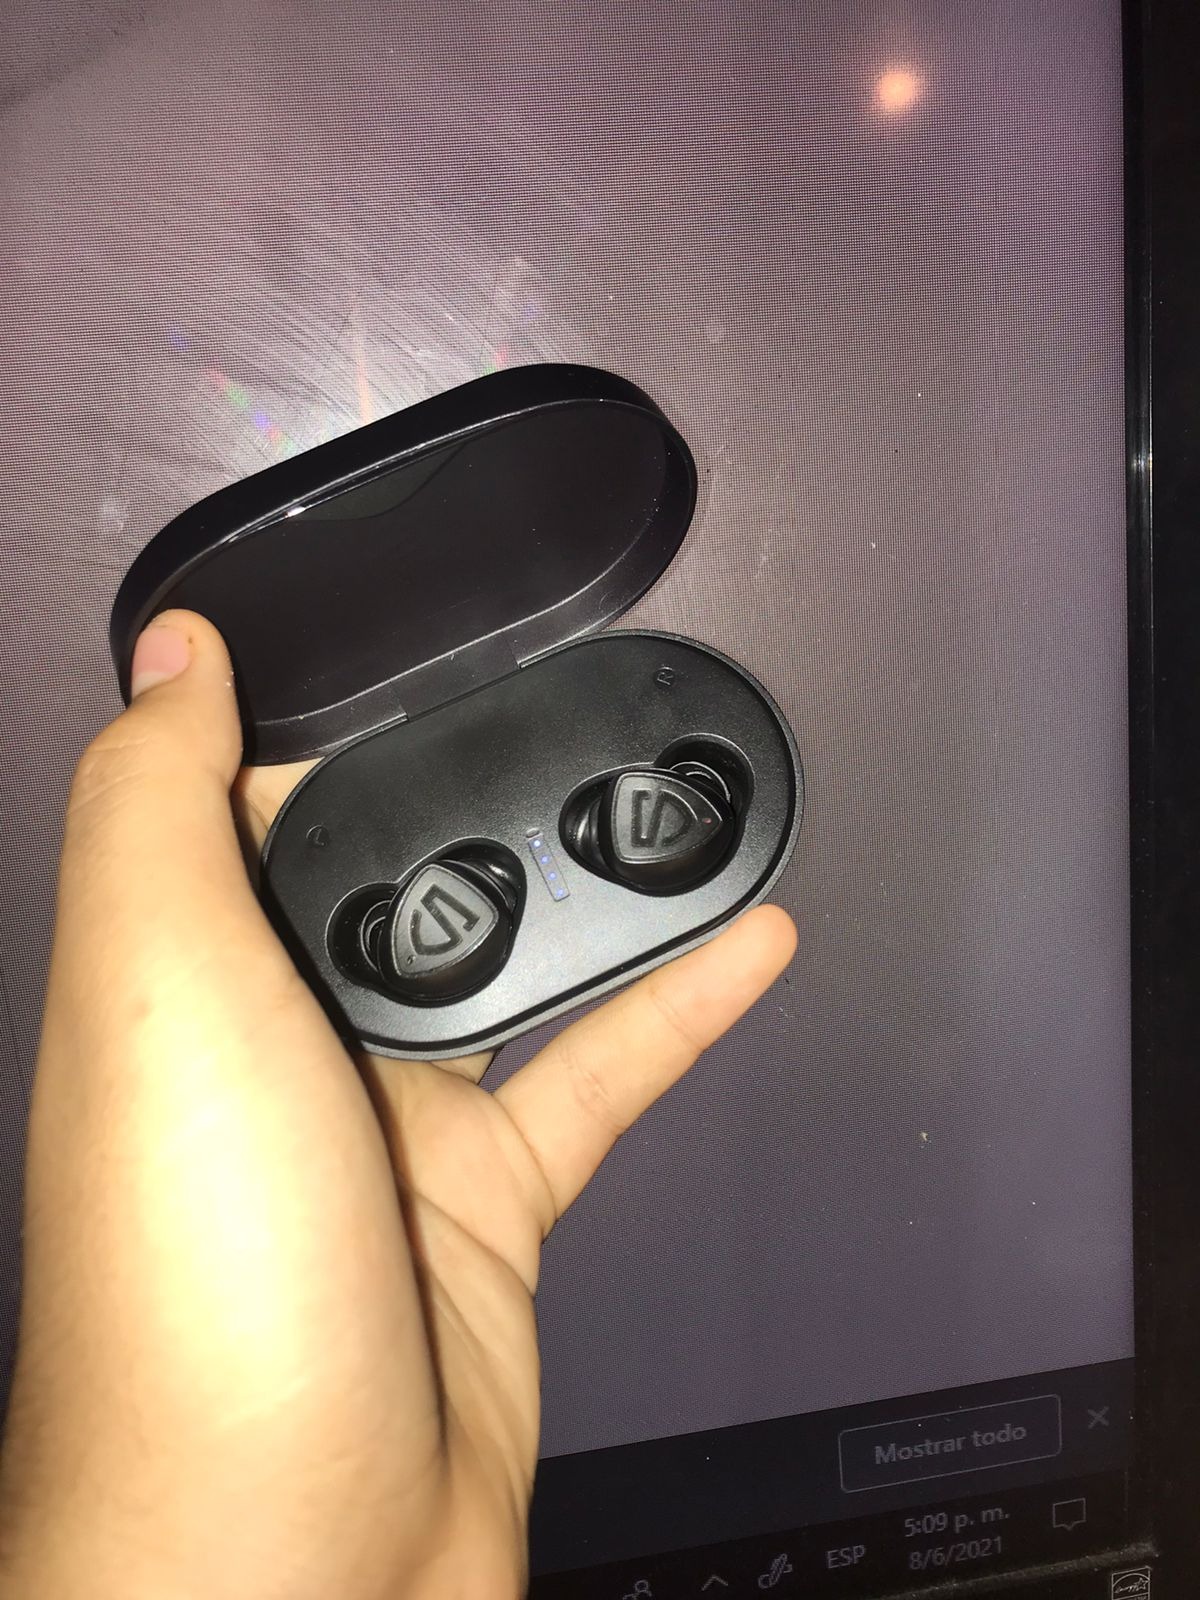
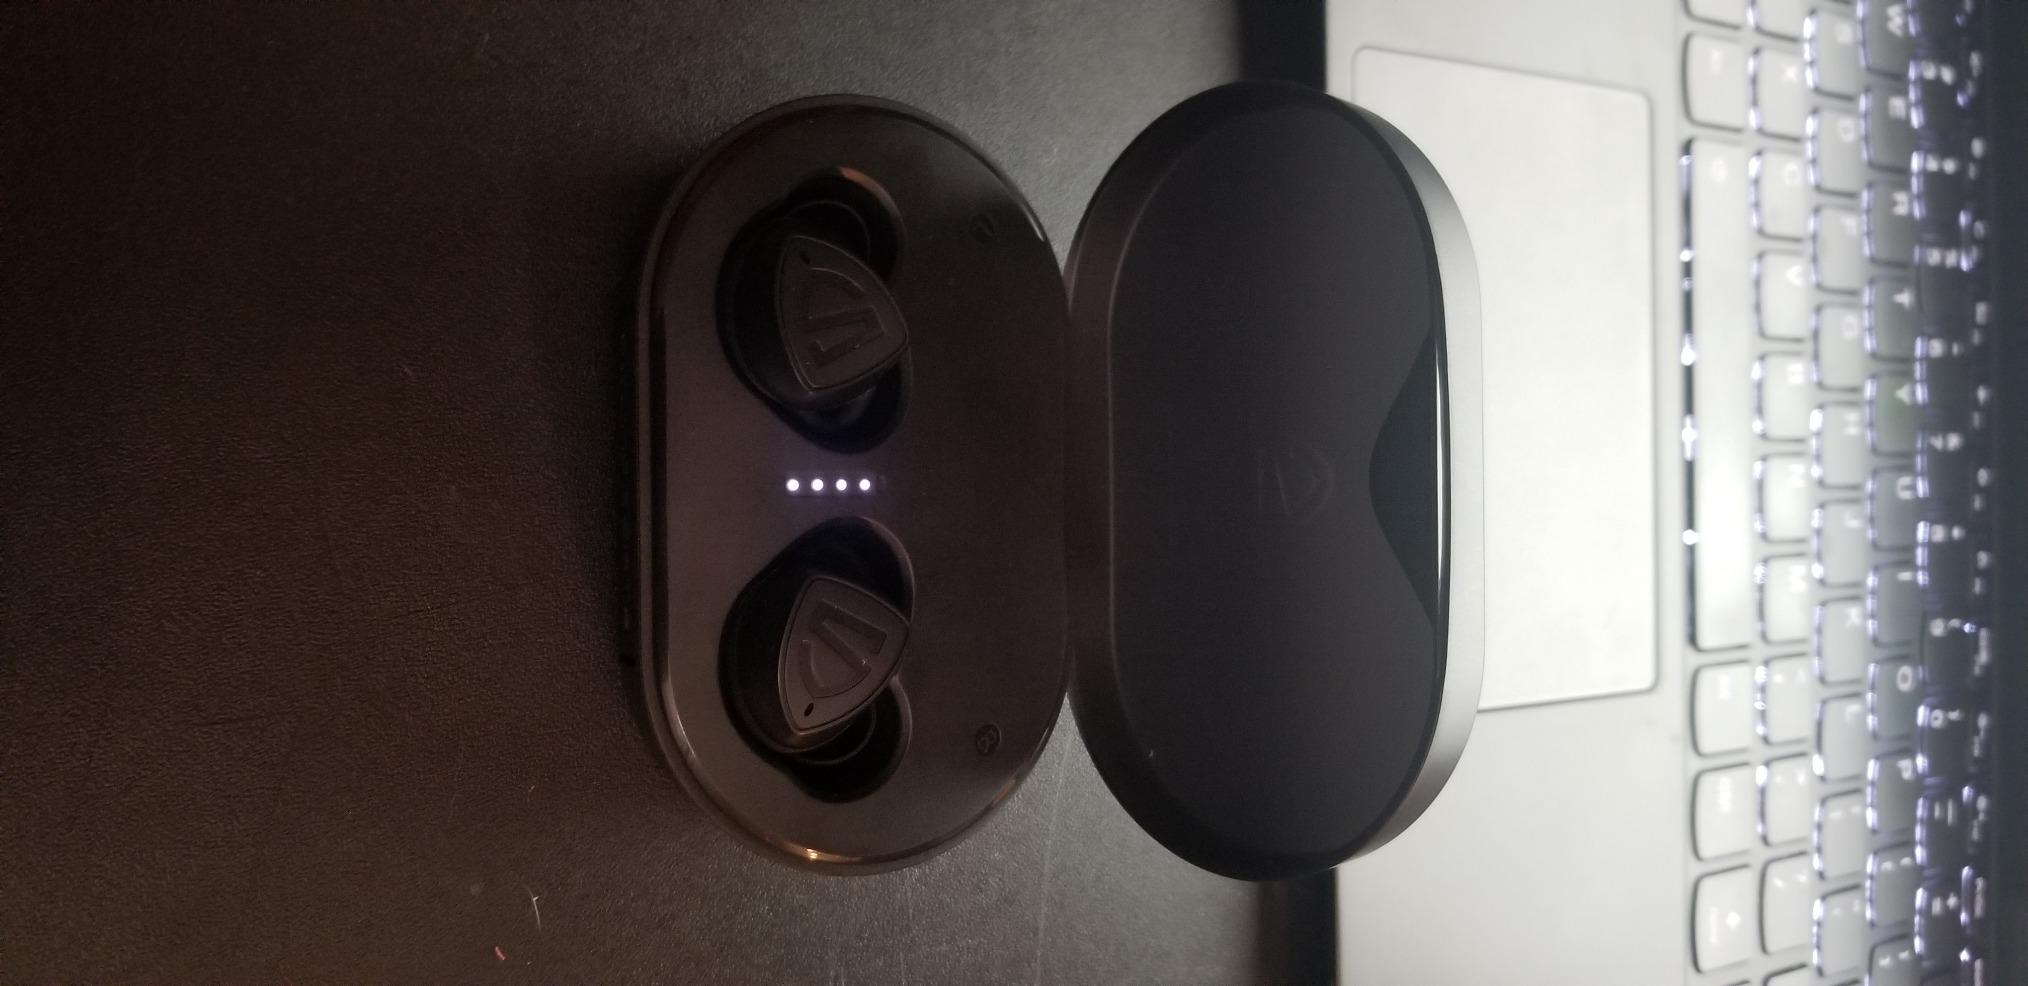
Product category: earbuds
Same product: yes